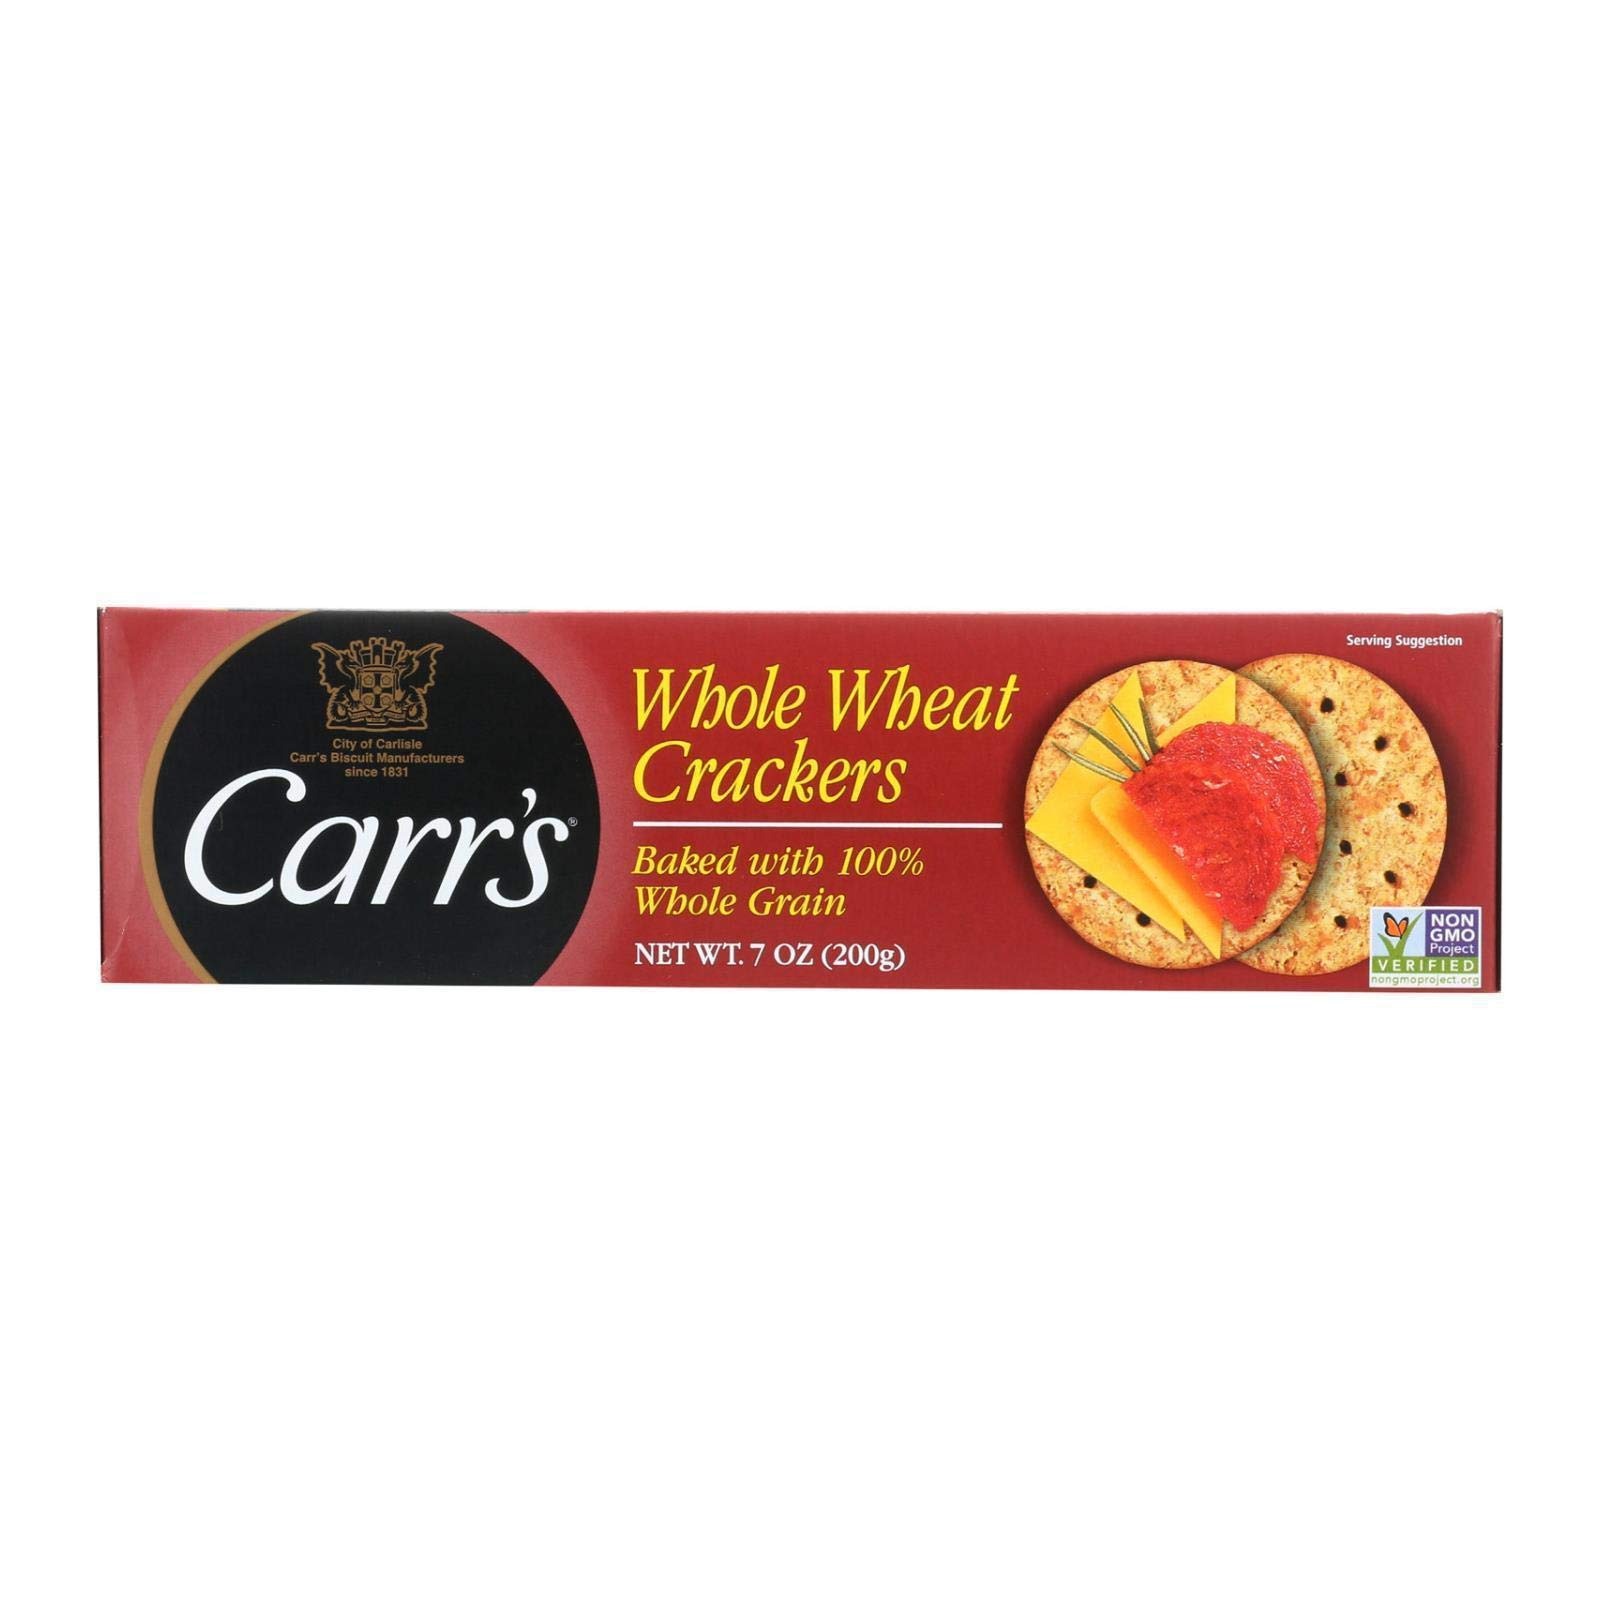
Item Name: Carr's Whole Wheat Crackers, 7 Ounce
Bullet Point 1: These Carr's crackers make holiday parties, wedding receptions, birthdays, and even less formal moments more special
Bullet Point 2: Full of flavor and simply delightful
Bullet Point 3: Perfect for picnics, brunch, girls or guys night, concerts, birthday parties, retirement parties, dinner parties, snacks, book clubs, potlucks, and more
Value: 7.0
Unit: Ounce

Price: 8.66